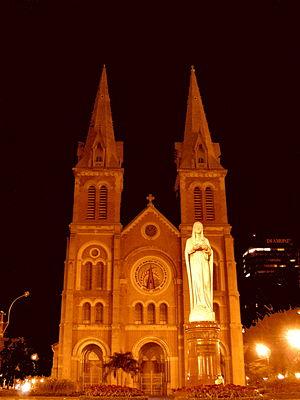
La Cathédrale Notre Dame